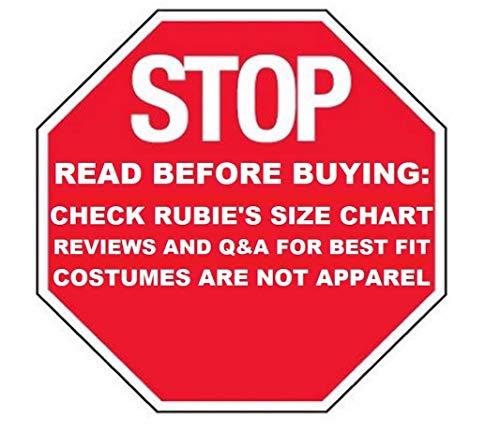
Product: Rubie's Costume Captain America: Civil War Winter Soldier Child Costume, Small
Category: Toys & Games | Dress Up & Pretend Play | Costumes
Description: Look for additional Captain America costumes from Rubie's, including Black Panther, Black Widow, Crossbones, Falcon, War Machine, Hawkeye, Vision, Captain America, and Iron Man.
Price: $19.97
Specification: ProductDimensions:10x12x2inches|ItemWeight:9.6ounces|ShippingWeight:10.6ounces(Viewshippingratesandpolicies)|DomesticShipping:ItemcanbeshippedwithinU.S.|InternationalShipping:ThisitemcanbeshippedtoselectcountriesoutsideoftheU.S.LearnMore|ASIN:B01B8XILYO|Itemmodelnumber:620600_S|Manufacturerrecommendedage:36months-4years